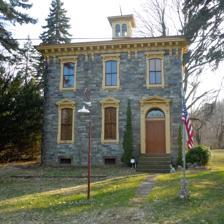
Building: Robesonia Furnace Historic District
Country: United States of America
Year built: 1807
Historic district in Pennsylvania, United States United States historic place Robesonia Furnace Historic District U.S. National Register of Historic Places U.S. Historic district Furnace Office, April 2011 Show map of Pennsylvania Show map of the United States Location Furnace, S. Church and Freeman Sts. and Mountain and E. Meadow Aves., Robesonia, Pennsylvania Coordinates 40°20′34″N 76°08′26″W / 40.34278°N 76.14056°W / 40.34278; -76.14056 Area 70 acres (28 ha) Architectural style Second Empire, Georgian, Italianate MPS Iron and Steel Resources of Pennsylvania MPS NRHP reference No. 91001128 Added to NRHP September 6, 1991 The Robesonia Furnace Historic District , also known as the Reading Furnace and the Robesonia Iron Co. Ltd., is an historic, American iron plantation and national historic district that is located in Robesonia , Berks County, Pennsylvania . It was listed on the National Register of Historic Places in 1991. History and architectural features This district encompasses thirty-five contributing buildings and two contributing sites. They include a series of one-and-one-half-story, single workers' houses that were built circa 1825, a set of stone, frame and slag block duplexes that were built circa 1845, 1890 and 1910, and bungalows that were built roughly between 1913 and 1915. Other notable buildings are the Second Empire -style George Taylor Mansion (c. 1880), a creamery building, a shed with a cupola , a log-and-stone furnace boarding house (c. 1800), a miller's house (c. 1820), a fire station (c. 1910), a Georgian -style ironmaster's mansion that is also known as Ege Mansion (c. 1807), and an Italianate -style furnace office. The contributing sites are the industrial remains of the Robesonia Furnace, which was established in 1794 by George Ege and then demolished in 1927 after its acquisition by Bethlehem Steel . This complex was listed on the National Register of Historic Places in 1991. References